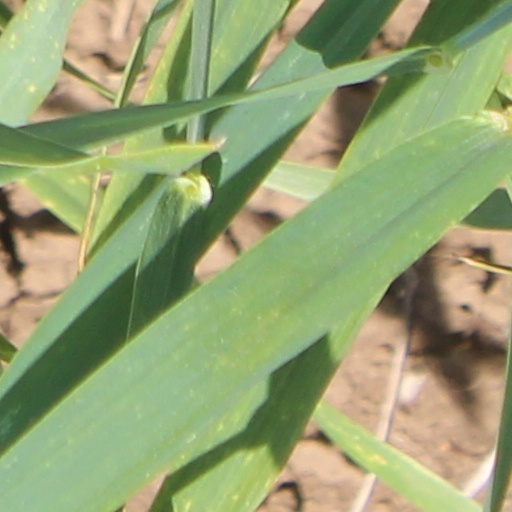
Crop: wheat